Czaszyn

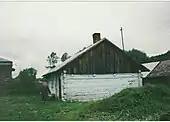
Birth home in Czaszyn of Walenty (d. 1917), taken 1990, a descendant is shown.

Surnames (19th) : Bednarz, Bosy, Chomka, Duda, Dziedzic, Fal, Galicz, Giba, Hliwiatczyn, Kosz, Kowal, Kudlik, Kuryca, Malowany, Maruszczak, Mielnik, Miszczyszyn, Mudry, Owsianik, Ostach, Ostrowski, Pawilszyn, Plaksa, Romanisko, Sałak, Sierak, Sowa, Szpak, Wójt